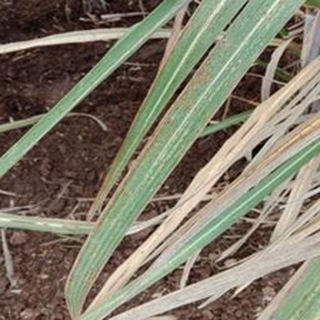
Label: sugarcane_rust